Orme (horse)

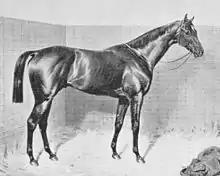
Painting of Orme by Emil Adam

Orme (1889 – 17 September 1915) was a British Thoroughbred racehorse. He was trained at Kingsclere by John Porter for the 1st Duke of Westminster. As a two-year-old he won the Middle Park and Dewhurst Stakes. As a three-year-old he was not well enough to take part in the 2000 Guineas and Epsom Derby, but came back to win the Eclipse Stakes. Orme stayed in training as a four-year-old and won another Eclipse Stakes, becoming the first horse to win the race twice, a feat that has only been repeated four times since. After he had retired from racing, he became a successful sire and was Champion sire of Great Britain in 1899. His son Flying Fox won the Triple Crown and the Eclipse Stakes. Orme also sired Epsom Derby winner Orby and 1000 Guineas winner Witch Elm. His regular jockeys were George Barrett and Morny Cannon.